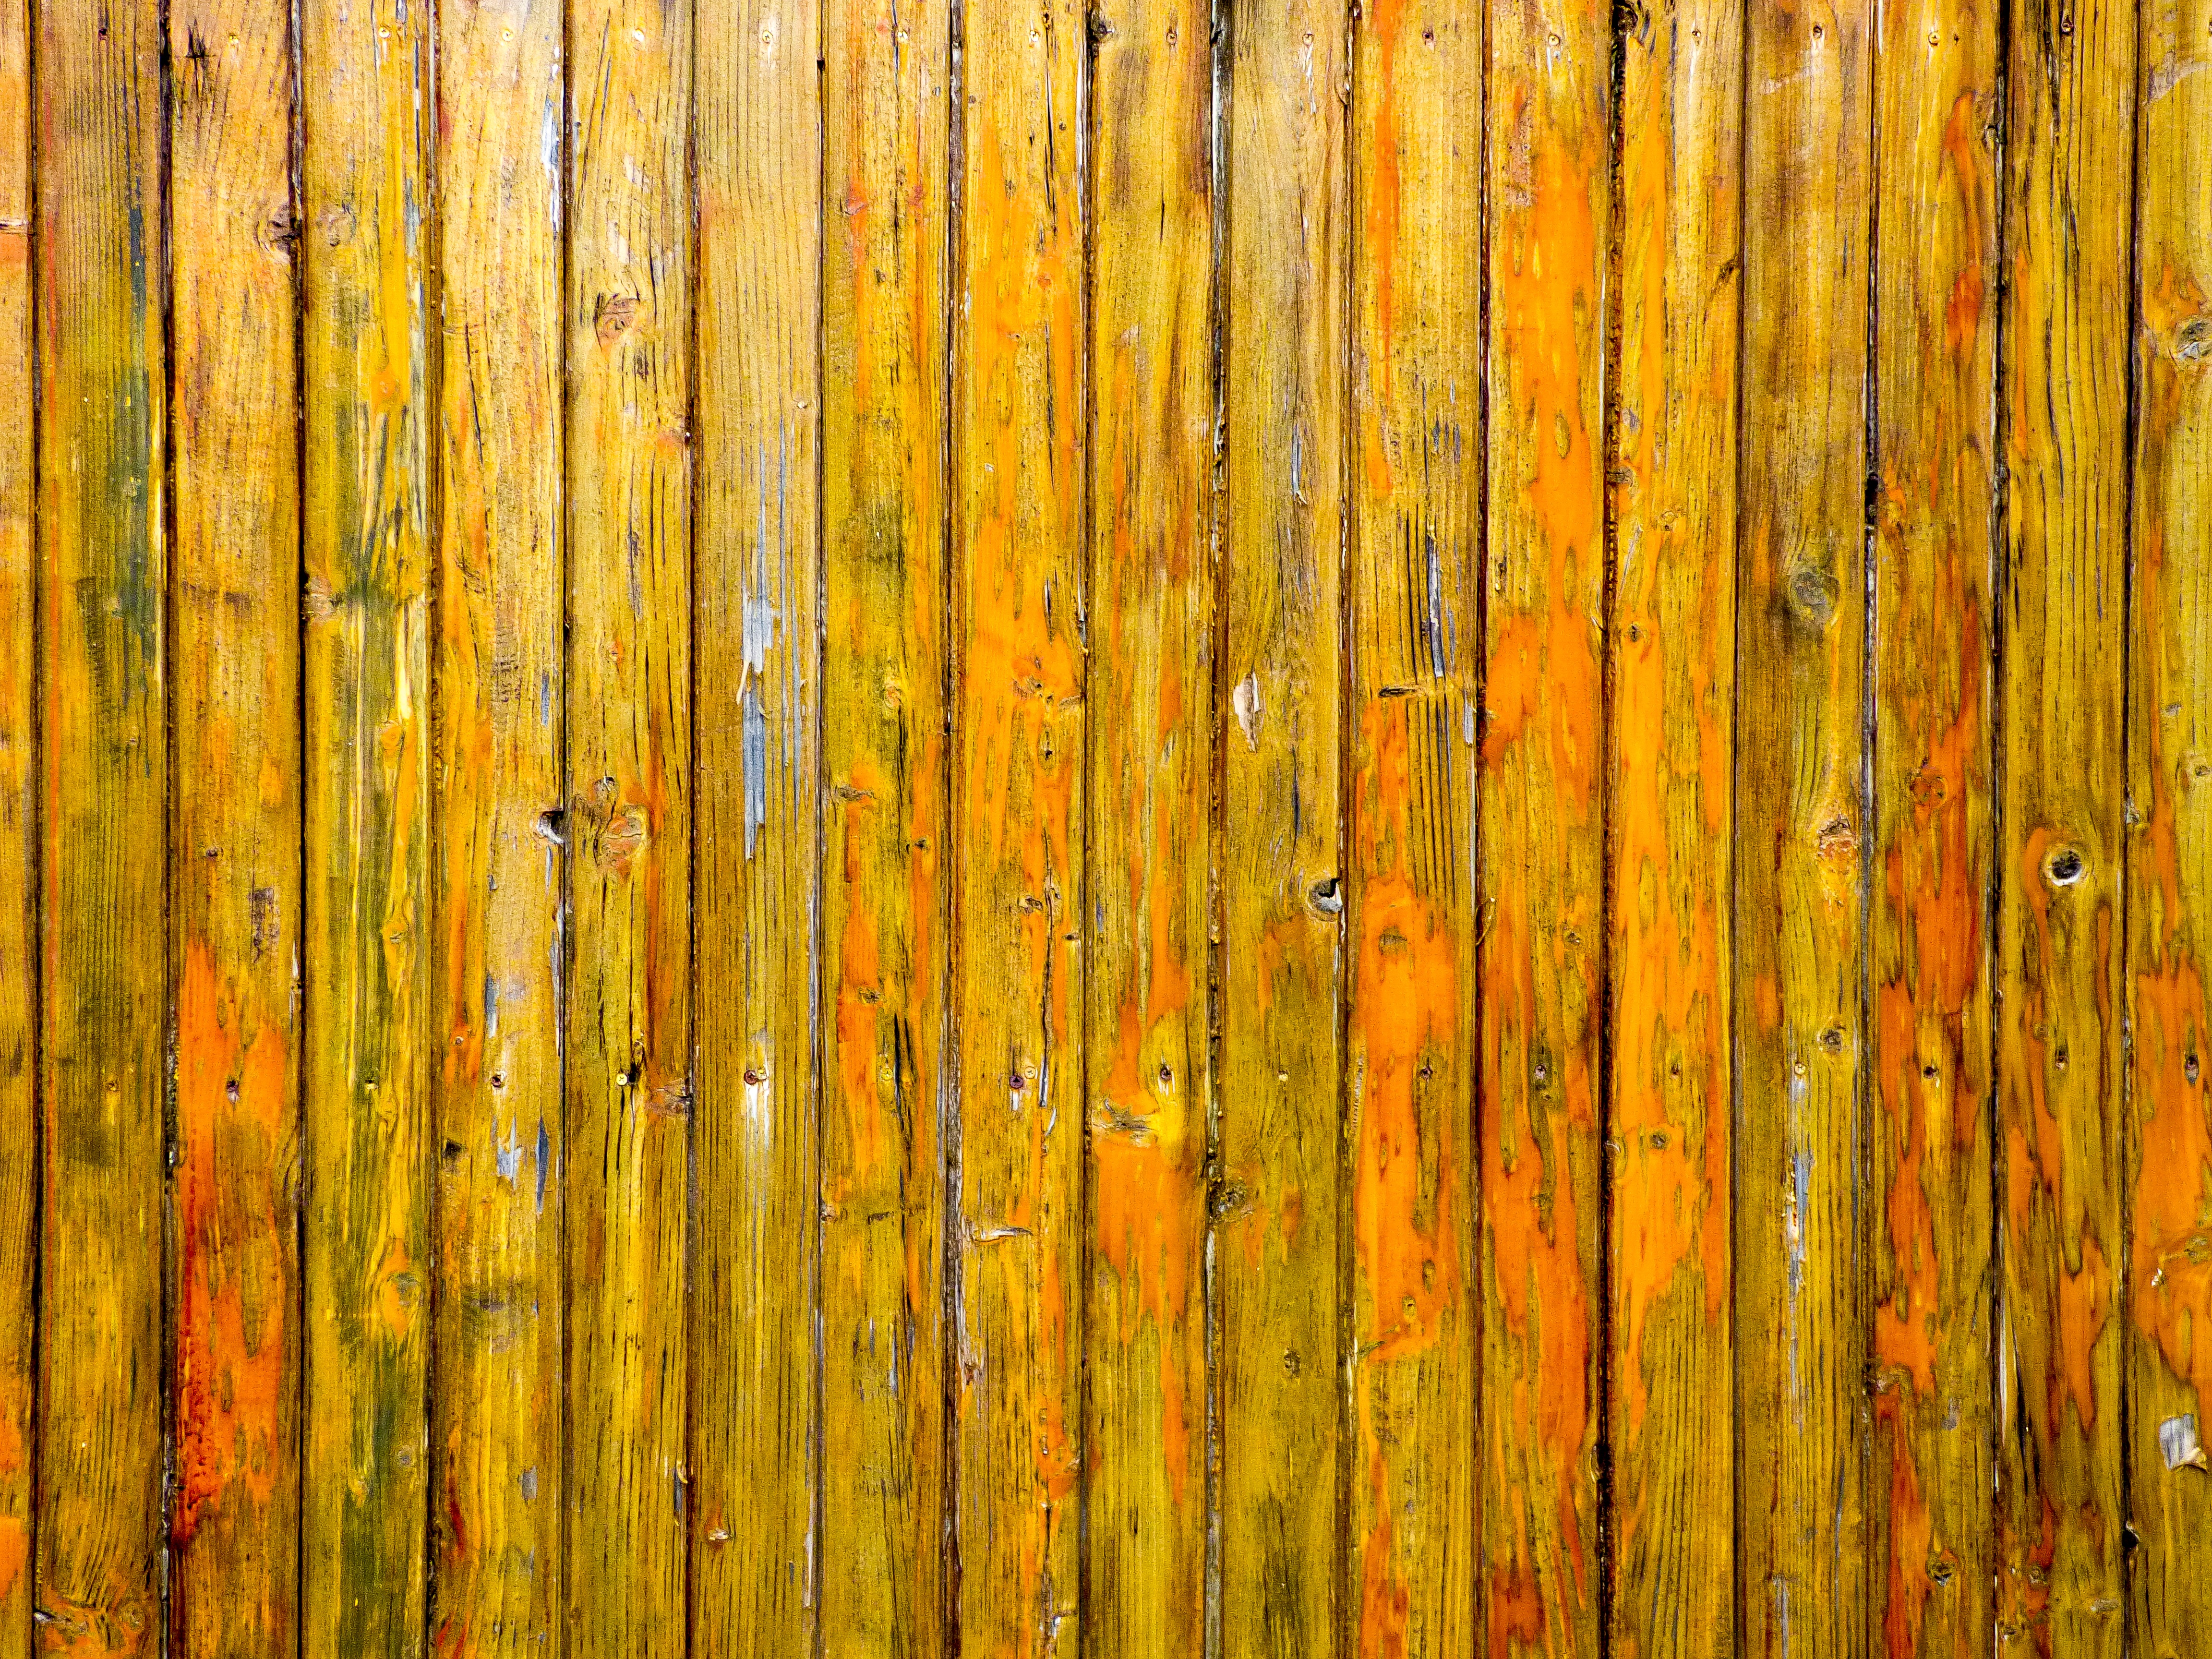
tree, branch, fence, structure, plant, board, wood, texture, leaf, trunk, old, pattern, green, brown, yellow, surface, background, hardwood, works, timber, bamboo, wood fence, wood flooring, wooden slats, plant stem, woody plant, wood stain, lath